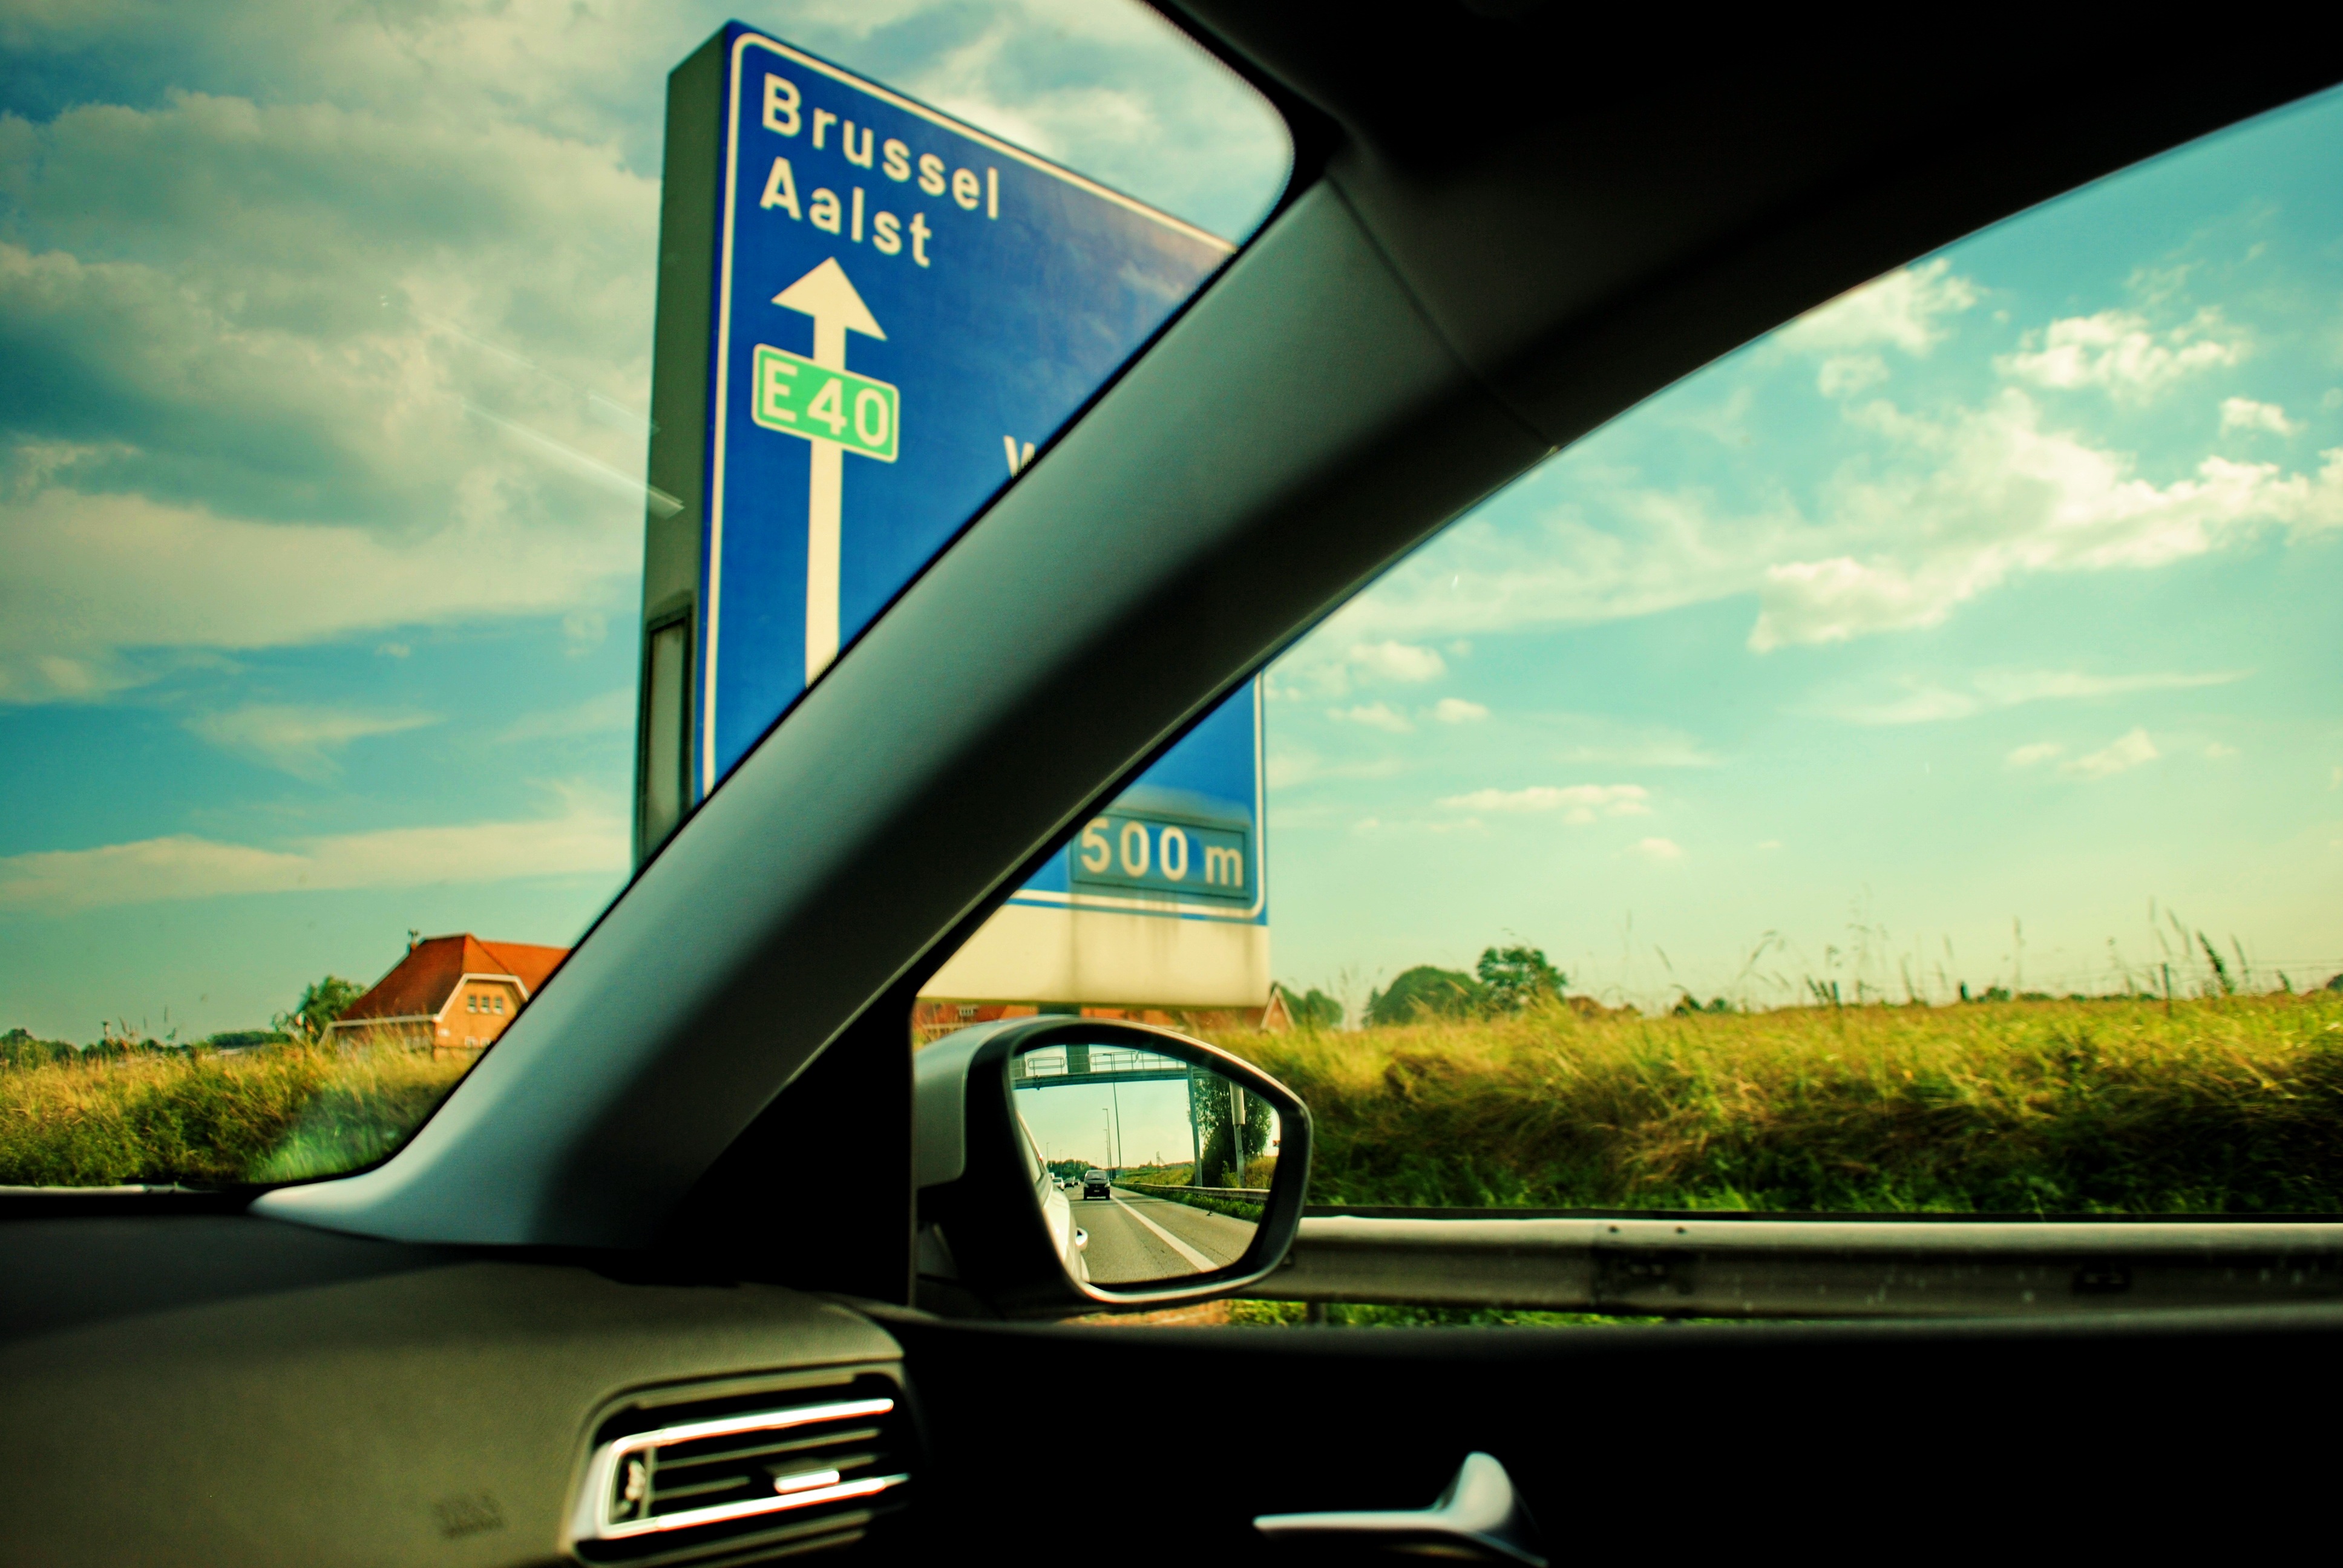
sky, car, morning, window, driving, europe, vehicle, rear view mirror, road trip, automotive exterior, car travel